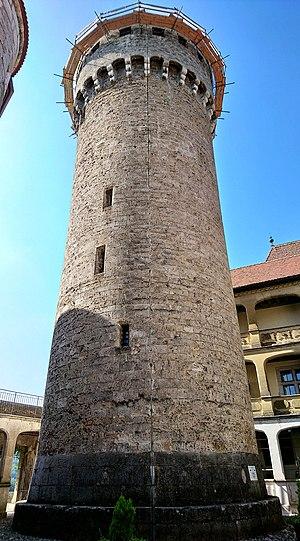
Château de Montrottier This building is indexed in the Base Mérimée, a database of architectural heritage maintained by the French Ministry of Culture,
Le château de Montrottier est une ancienne maison forte, du XIIIᵉ siècle, remaniée plusieurs fois et restaurée au XIXᵉ siècle, qui se dresse sur la commune de Lovagny dans le département de la Haute-Savoie en région Auvergne-Rhône-Alpes, à une douzaine de kilomètres à l'ouest d'Annecy, près des gorges du Fier.